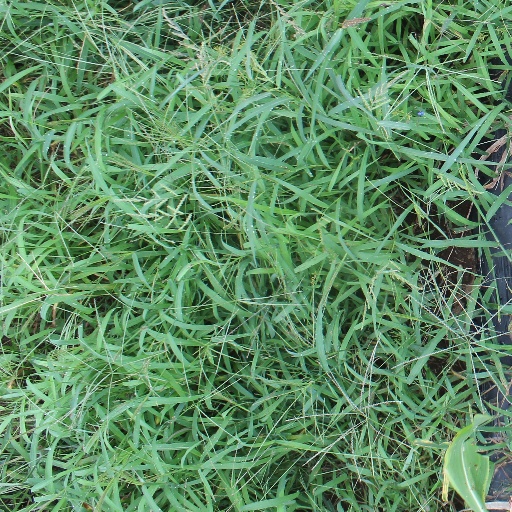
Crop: sorghum